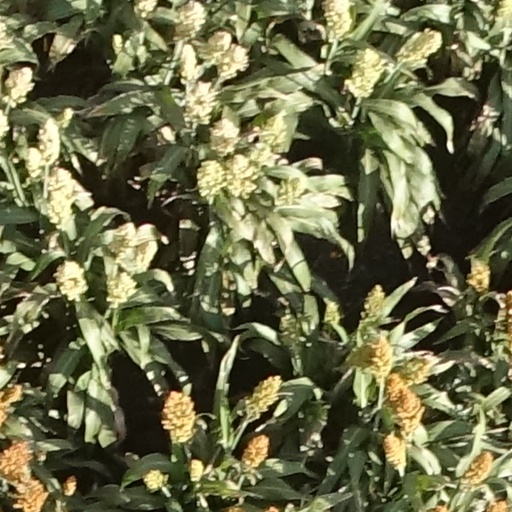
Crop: sorghum